Simple living

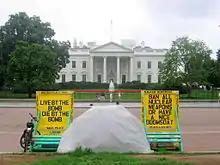
The White House Peace Vigil, started by simple living adherent Ellen Thomas in 1981

In contrast to diets like vegetarianism, a simplified diet focuses on principles rather than a set of rules. People may use less sophisticated and cheaper ingredients, and eat dishes considered as "comfort food", including home-cooked dishes. Simple diets are usually considered to be "healthy", since they include a significant amount of fruit and vegetables. A simple diet usually avoids highly processed foods and fast-food eating. Simplicity may also entail taking time to be present while eating, such as by following rituals, avoiding multitasking when eating, and putting time aside to consume food mindfully and gratefully, potentially in the company of others. Practicing mindfulness and awareness while eating promotes a deeper sense of connection and responsibility toward understanding food as a meaningful and fulfilling process, rather than merely consuming a product. Moreover, it is common to cook one's own food, by following simple recipes that are not particularly time consuming, in an attempt to reduce the amount of energy necessary for cooking.